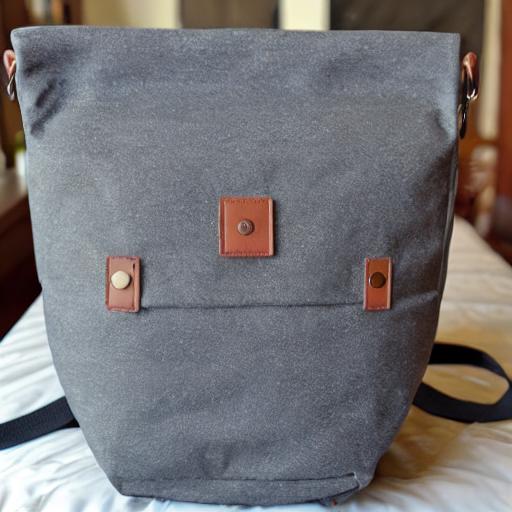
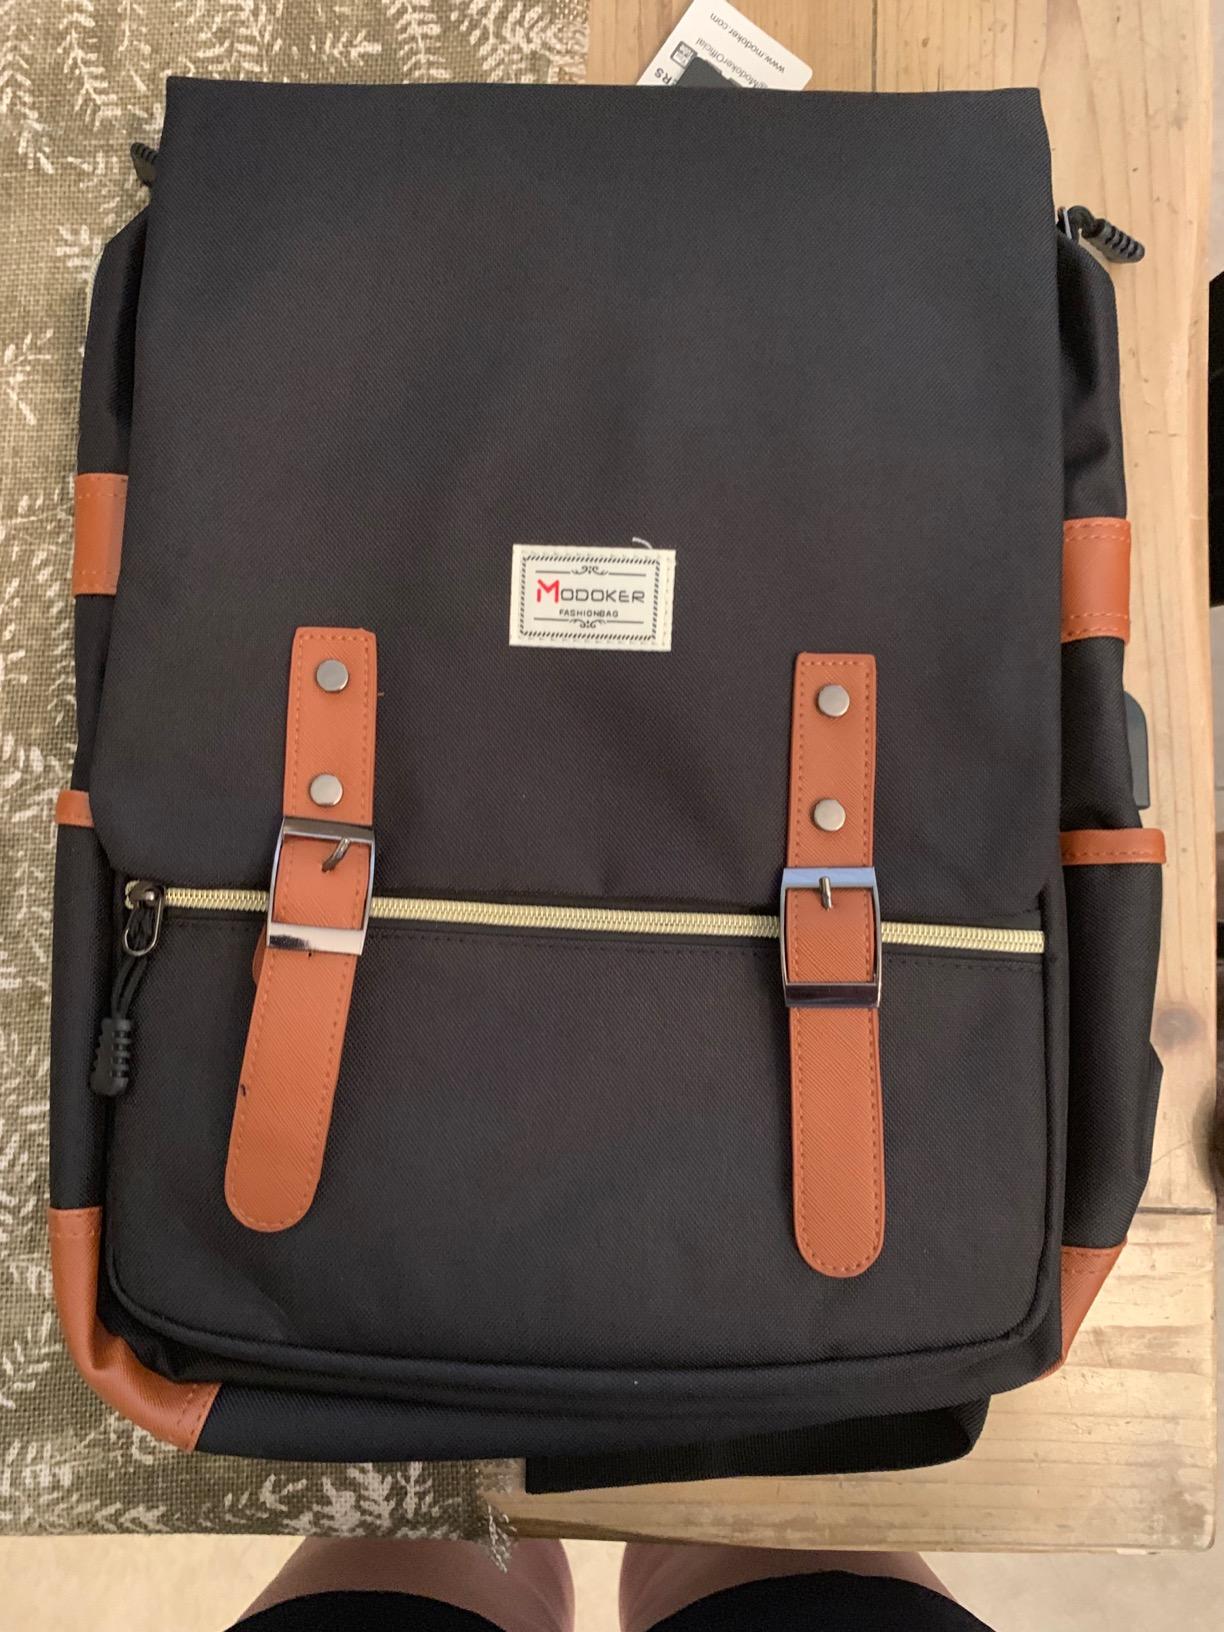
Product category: bag
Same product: no